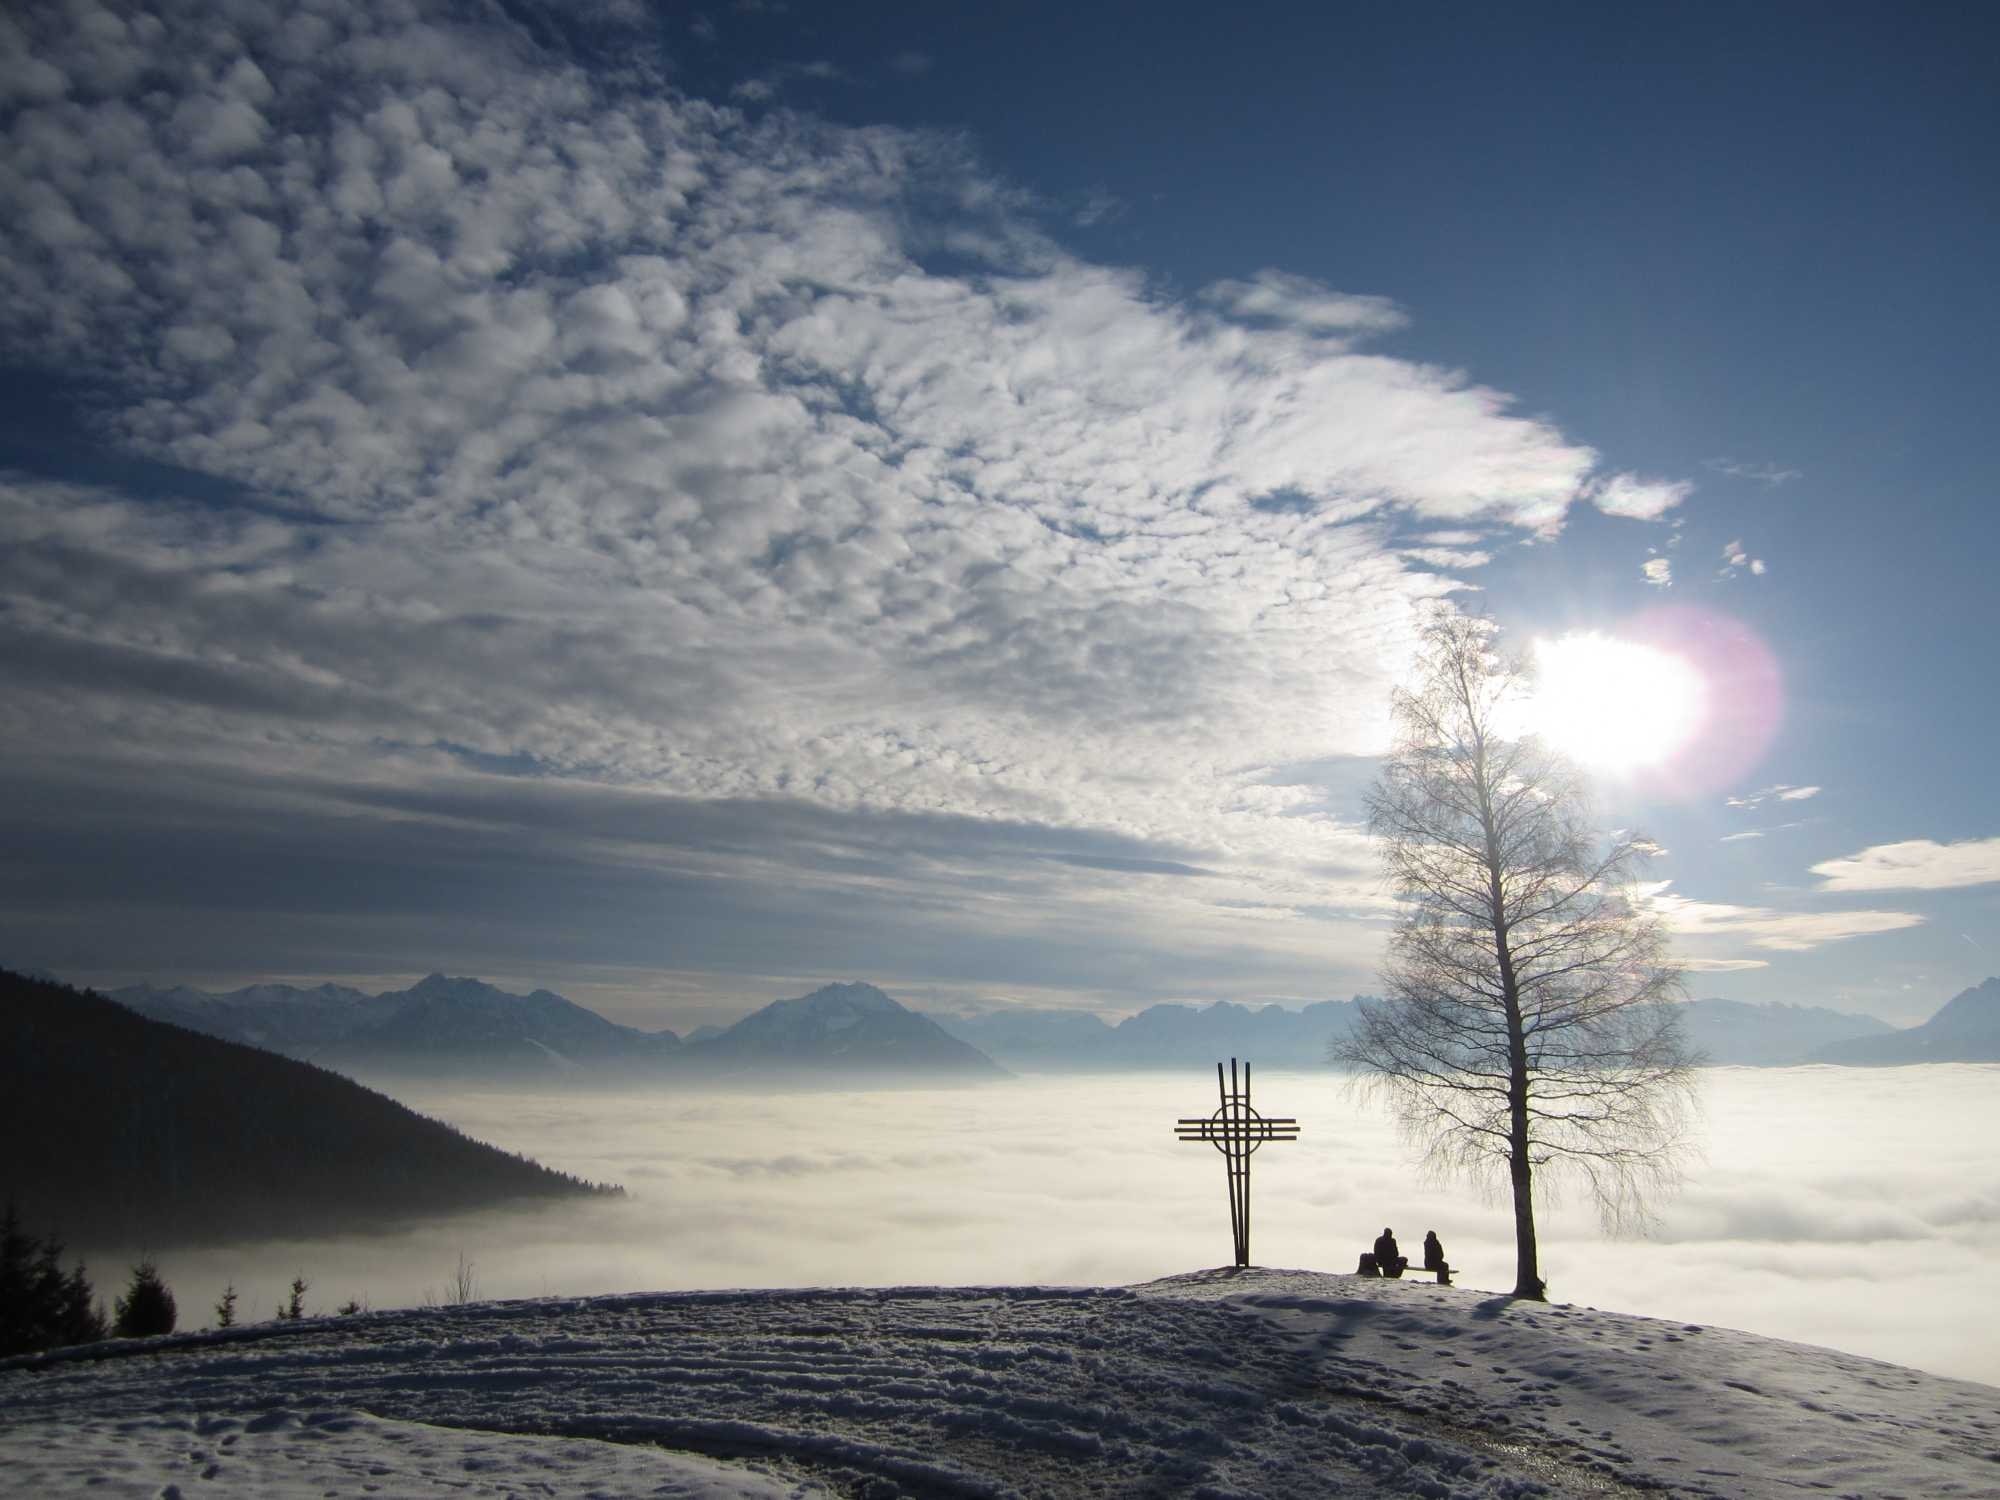
landscape, sea, nature, horizon, mountain, snow, winter, cloud, sky, sun, sunrise, sunset, sunlight, morning, lake, dawn, dusk, evening, weather, cross, summit, mountains, meteorological phenomenon, sea of fog, atmospheric phenomenon